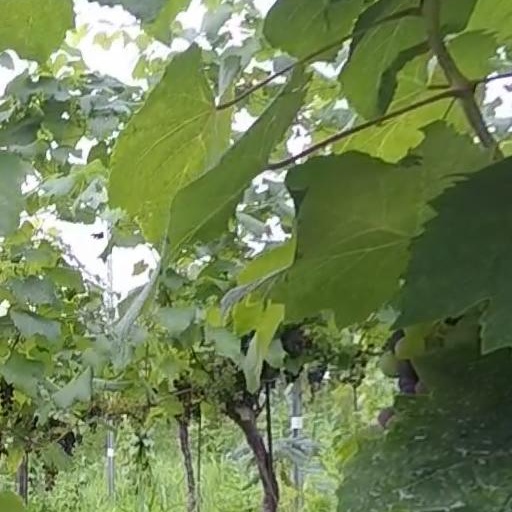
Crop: grape